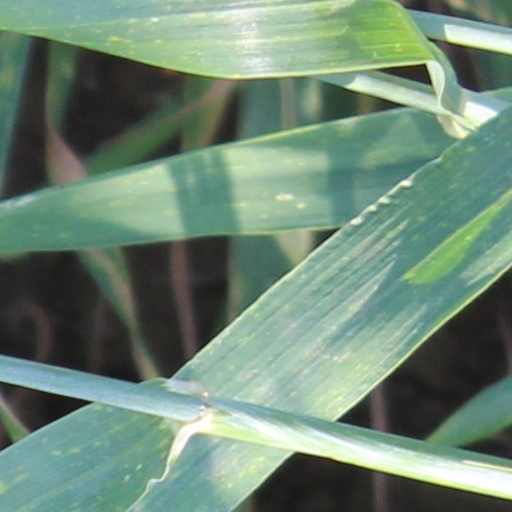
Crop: wheat